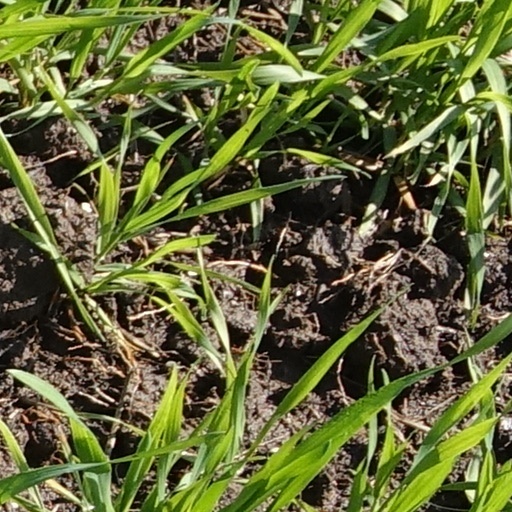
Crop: wheat